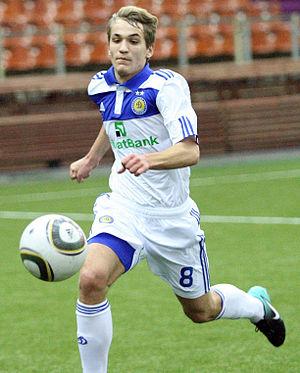
Yevhen Oleksandrovych Makarenko, né le 21 mai 1991 à Kiev en Ukraine, est un footballeur international ukrainien qui évolue au KV Courtrai en prêt du RSC Anderlecht, en Belgique.